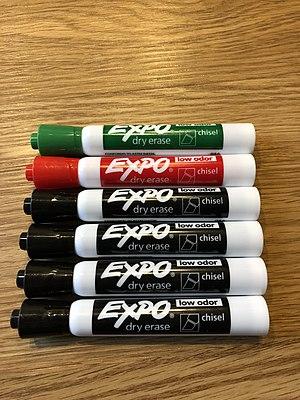
Un feutre effaçable est un stylo-feutre contenant une encre effaçable. Certains d'entre eux sont utilisés pour écrire sur un tableau blanc, d'autre sur les transparents utilisés avec un rétroprojecteur. Par antonomase, on parle parfois de feutre Velleda d'après la marque de l'entreprise Bic.